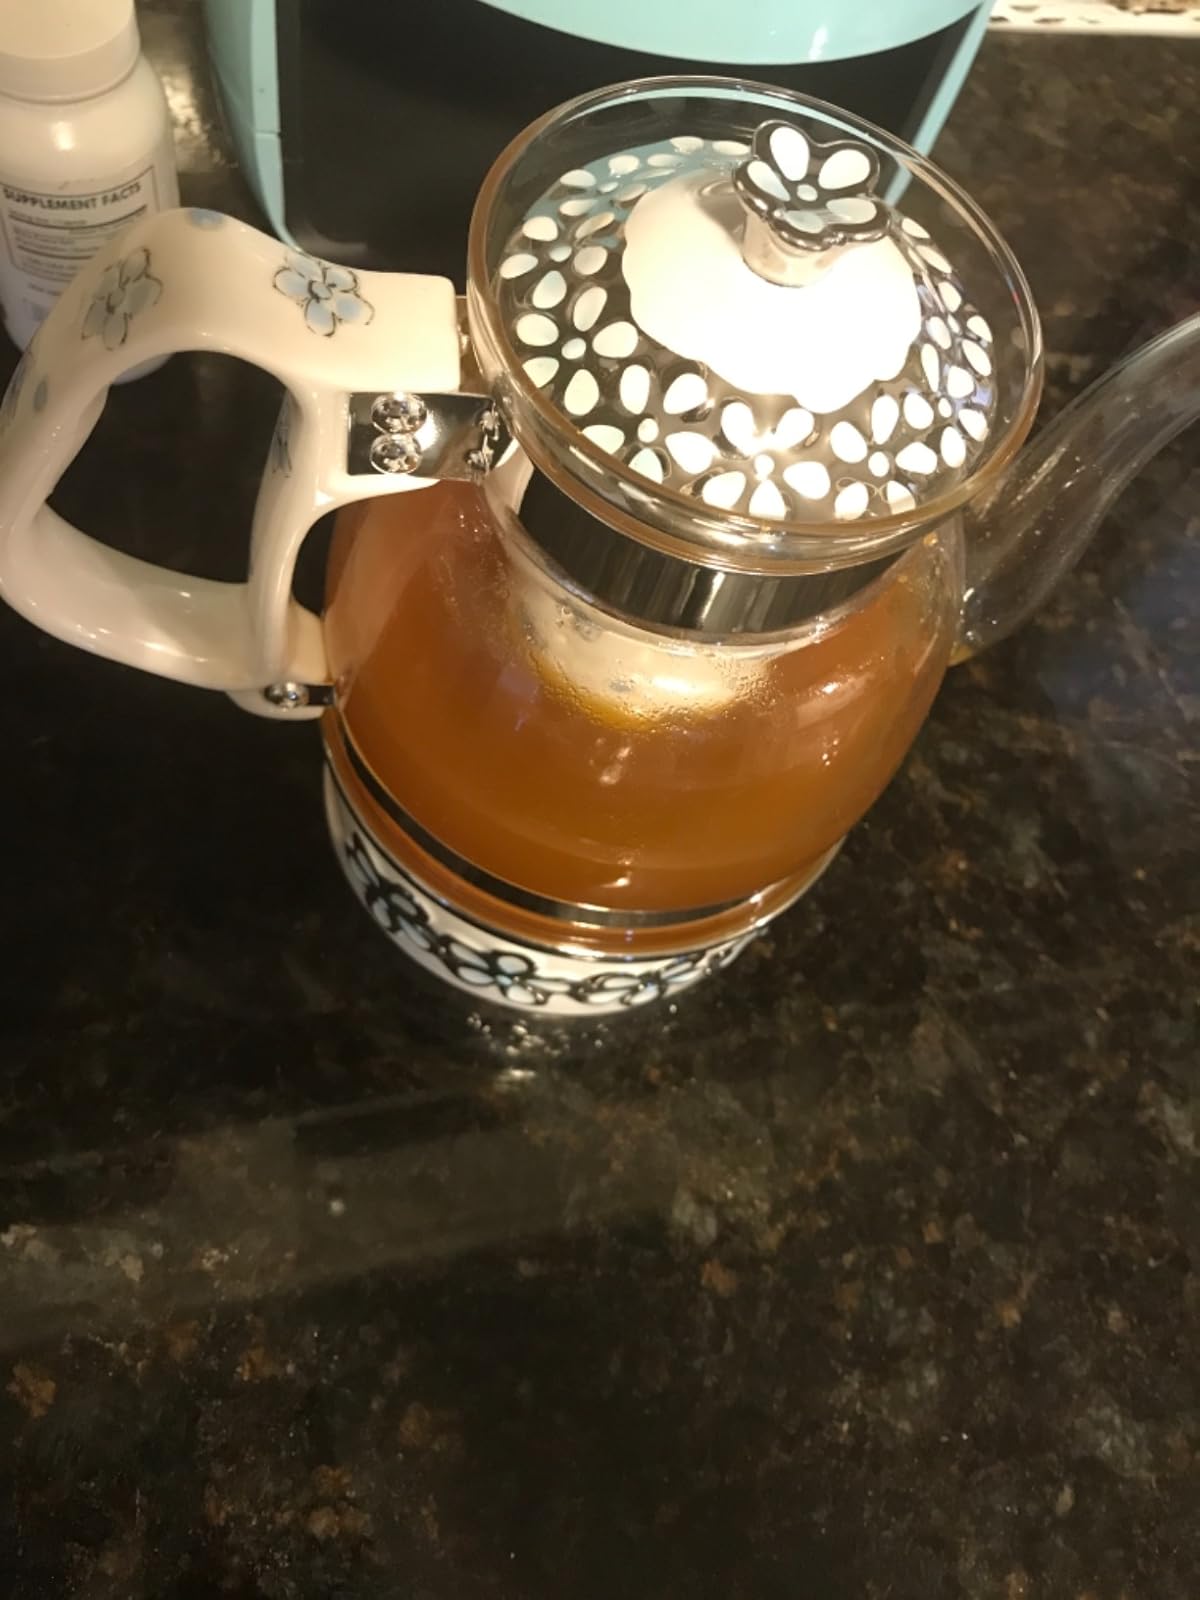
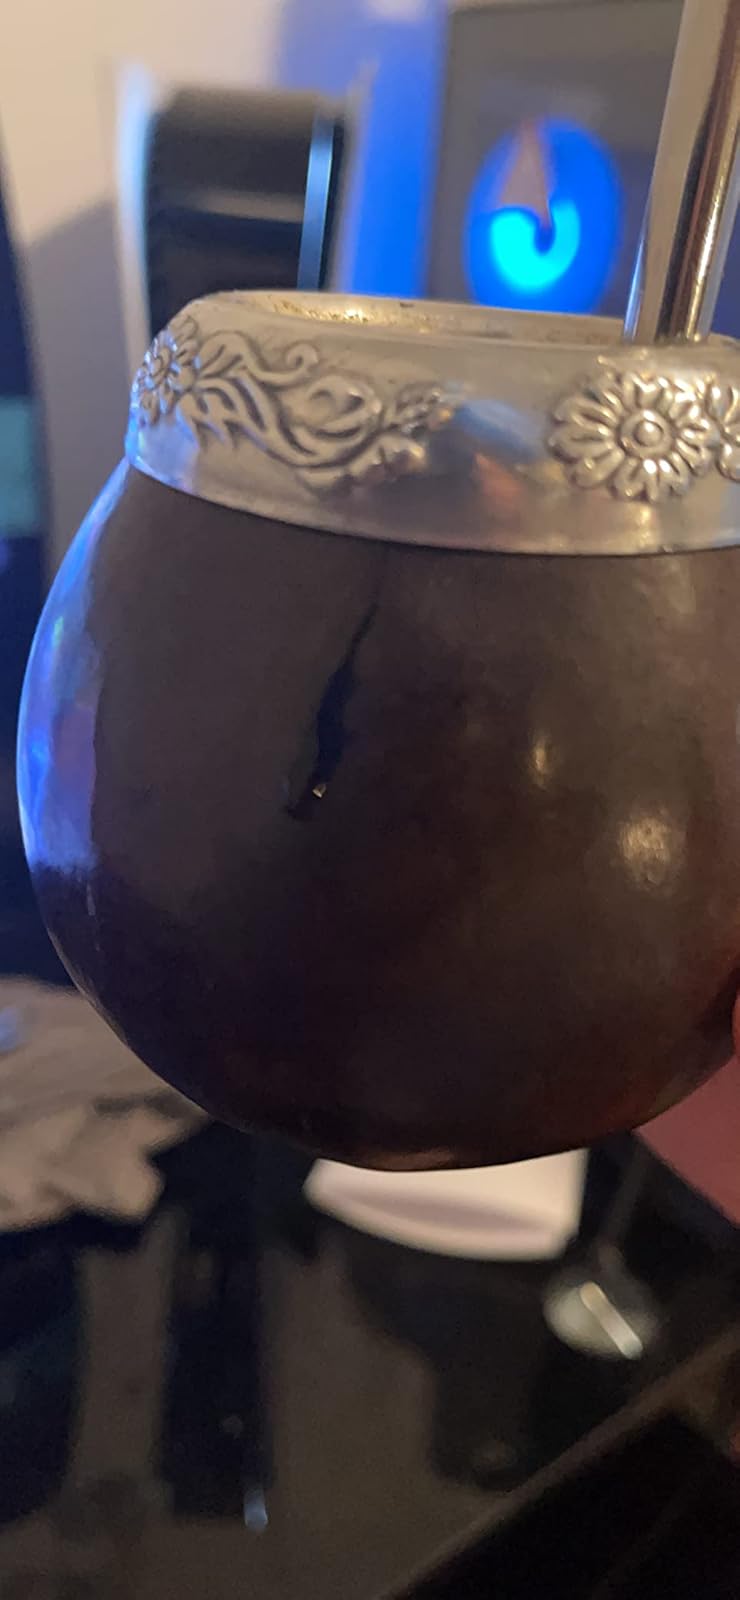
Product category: items_tea
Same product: no